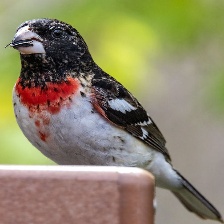
Species: ROSE BREASTED GROSBEAK
Scientific name: PHEUCTICUS LUDOVICIANUS